South (miniseries)

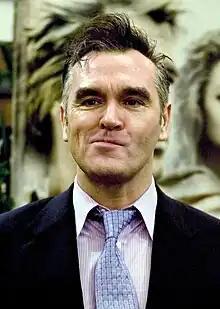
British singer Morrissey filmed a cameo appearance for "Part Two" of "South".

On 21 November 1987, Roy West from the "Liverpool Echo" announced the commission of "South". Another "Brookside" spin-off series titled "Damon and Debbie" had finished airing on Channel 4 three days prior to the announcement. That series proved successful with high ratings and Mersey Television bosses were keen to launch more. The shows were being referred to as "soap bubbles" rather than spin-offs. Mersey Television partnered with Thames Television to create the series and worked with Channel 4's educatory series "The English Programme". The series was aimed at a demographic of ages thirteen to eighteen year olds. "South" was pitched by "Brookside's" creator Phil Redmond, who thought it would be a good story to explore the north–south divide in England. West revealed that "South" would focus on "Brookside's" established characters Tracy Corkhill (Justine Kerrigan) and Jamie Henderson (Sean McKee). Redmond noted that people had a perception that London "fantastic" and northern England was "doom and gloom". He wanted to change this view and show nationwide issues. He also wanted to get young people talking about the series. He explained "the problems these kids face are subtle and complex and I want them to talk about things."